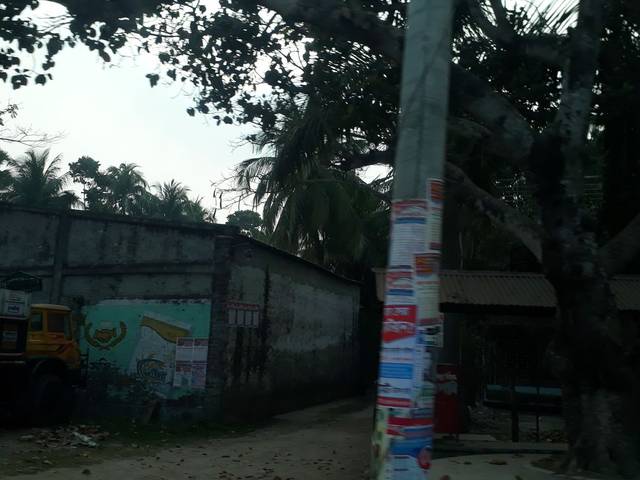
Region: Bangladesh
Coordinates: 22.891, 89.513